Apollo

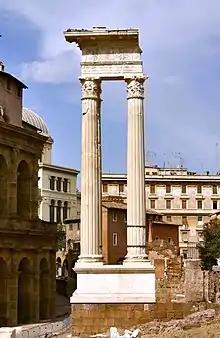
Temple of Apollo Sosianus, Rome

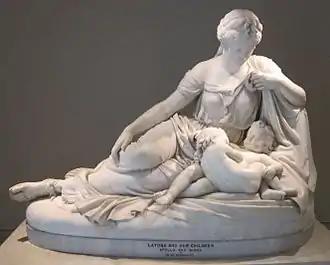

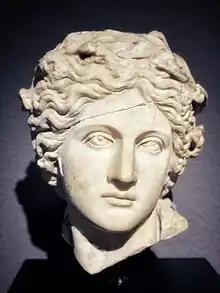
Apollo head in the Antalya Museum, Turkey

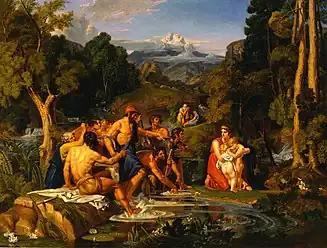
Latona and the Lycian peasants, by Joshua Cristall

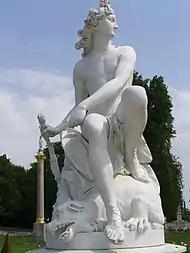

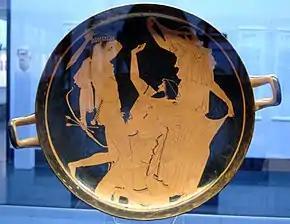
Apollo slaying Tityos, Attic red-figure kylix, 460–450 BC

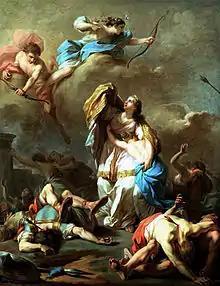
Niobe's children are killed by Apollo and Diana, by Pierre-Charles Jombert

In the myths, Apollo is the son of Zeus, the king of the gods, and Leto, his previous wife or one of his mistresses. Apollo often appears in the myths, plays and hymns either directly or indirectly through his oracles. As Zeus' favorite son, he had direct access to the mind of Zeus and was willing to reveal this knowledge to humans. A divinity beyond human comprehension, he appears both as a beneficial and a wrathful god.